Raiders of San Joaquin

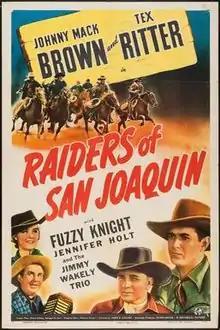
Theatrical release poster

Raiders of San Joaquin is a 1943 American Western film directed by Lewis D. Collins and written by Elmer Clifton and Morgan Cox. The film stars Johnny Mack Brown, Tex Ritter, Fuzzy Knight, Jennifer Holt, Henry Hall and Joseph E. Bernard. The film was released on May 1, 1943, by Universal Pictures.